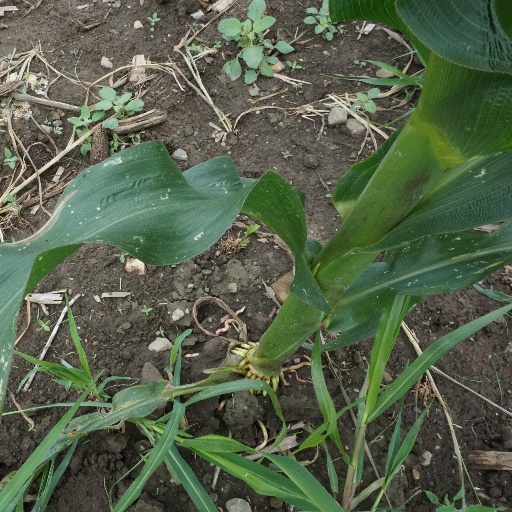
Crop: maize; corn